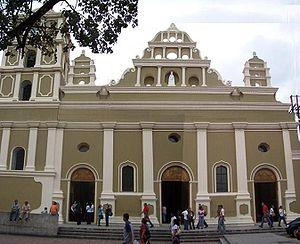
Tovar est l'une des 23 municipalités de l'État de Mérida au Venezuela. Son chef-lieu est Tovar. En 2011, la population s'élève à 38 455 habitants.